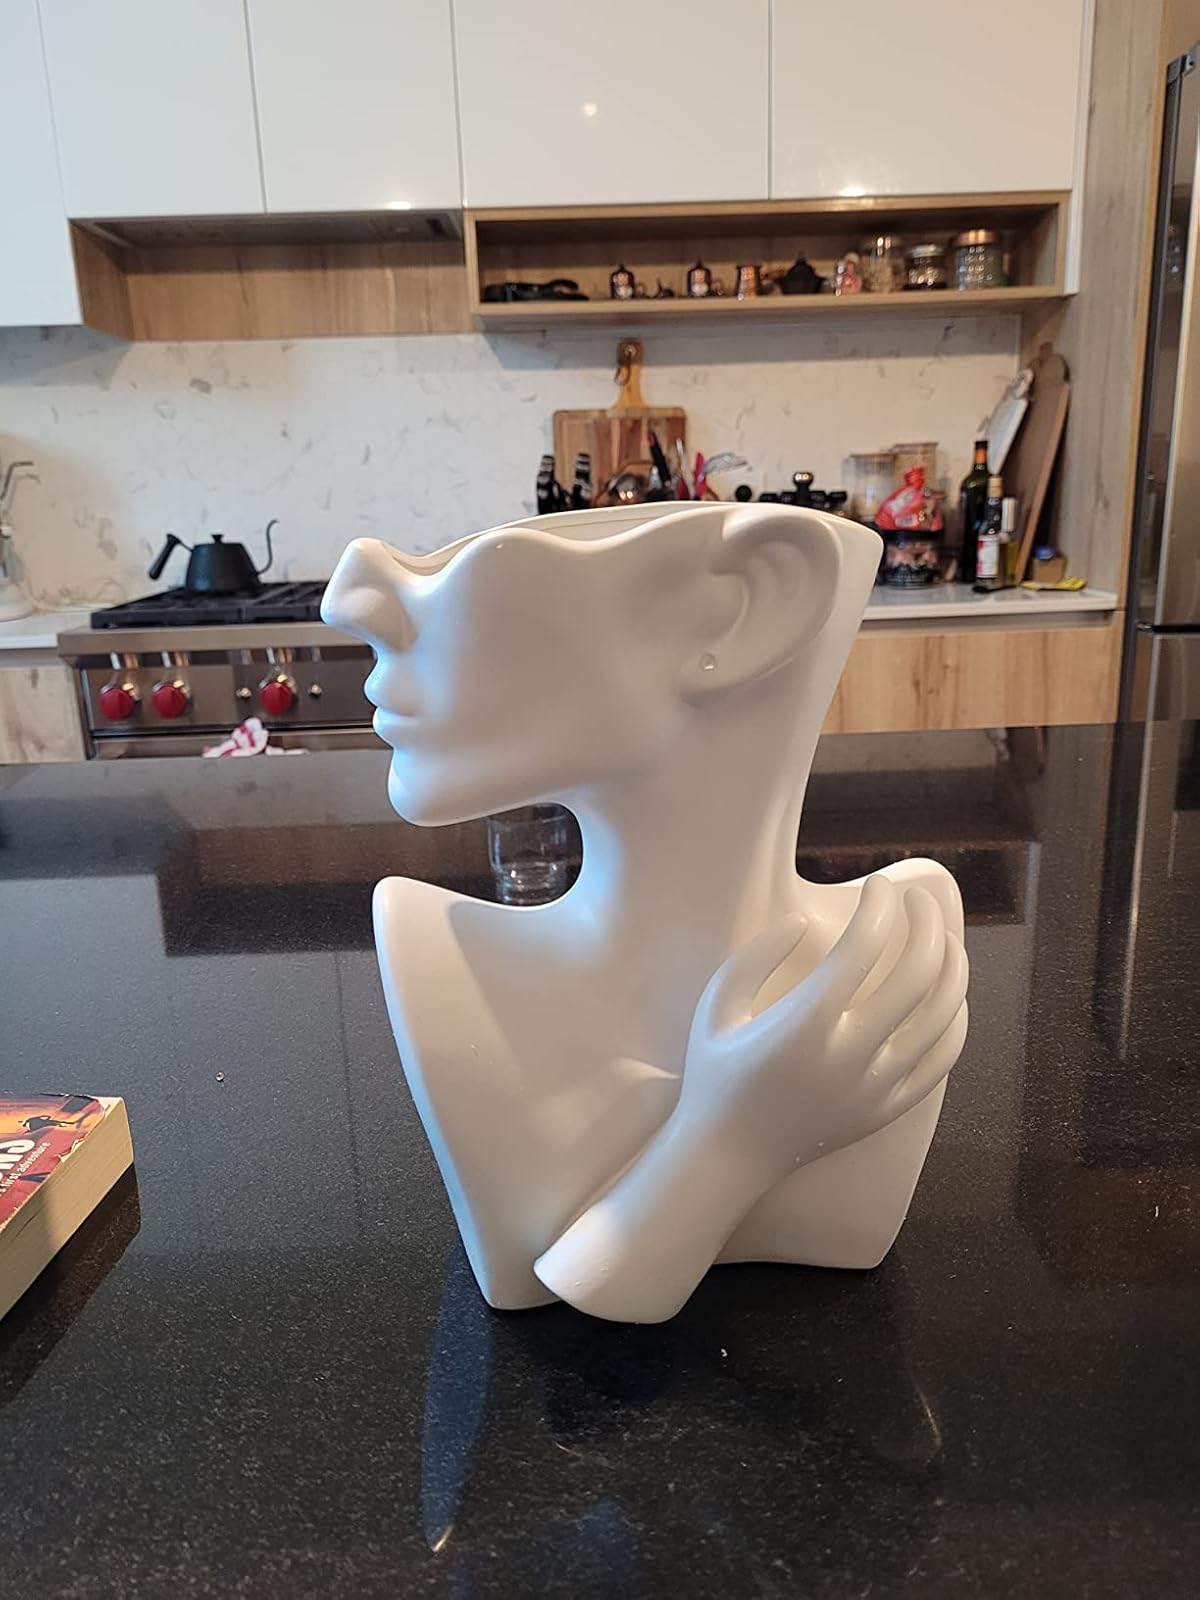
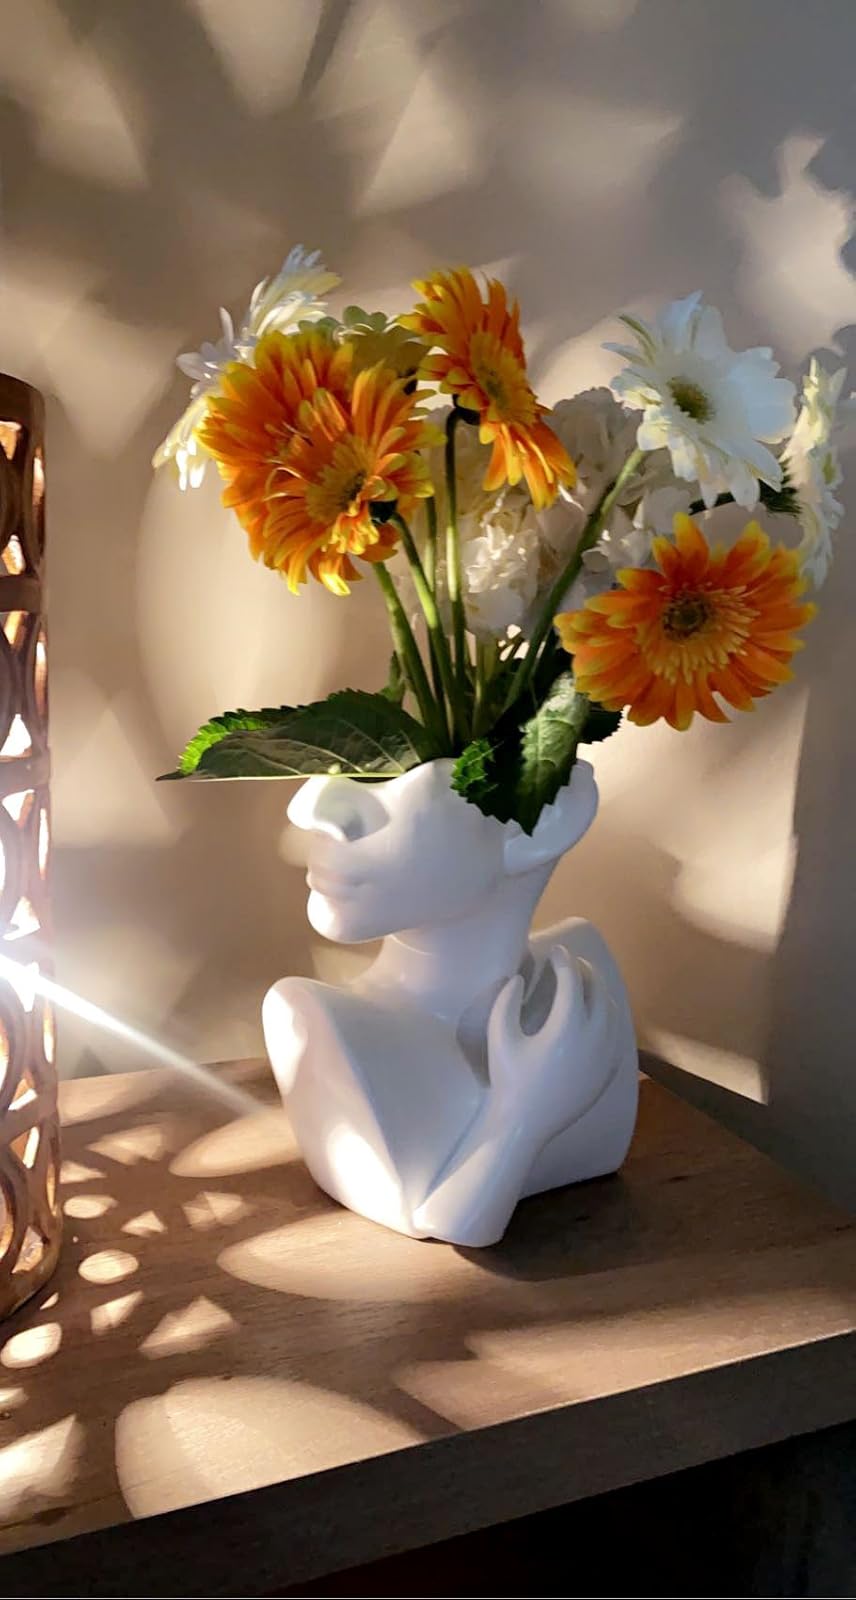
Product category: vase
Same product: yes